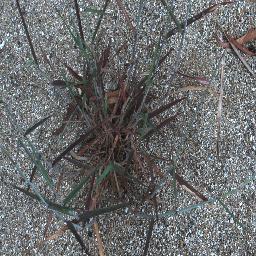
Label: negative